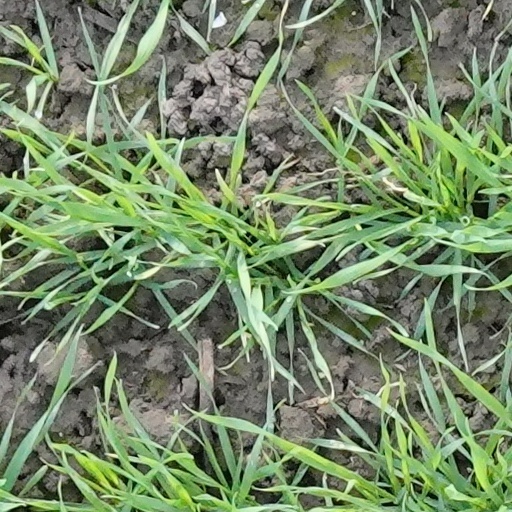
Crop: wheat